The Talker

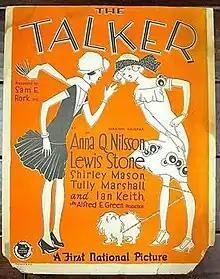
Poster

The Talker is a 1925 American silent drama film directed by Alfred E. Green and starring Anna Q. Nilsson, Lewis Stone, and Shirley Mason.